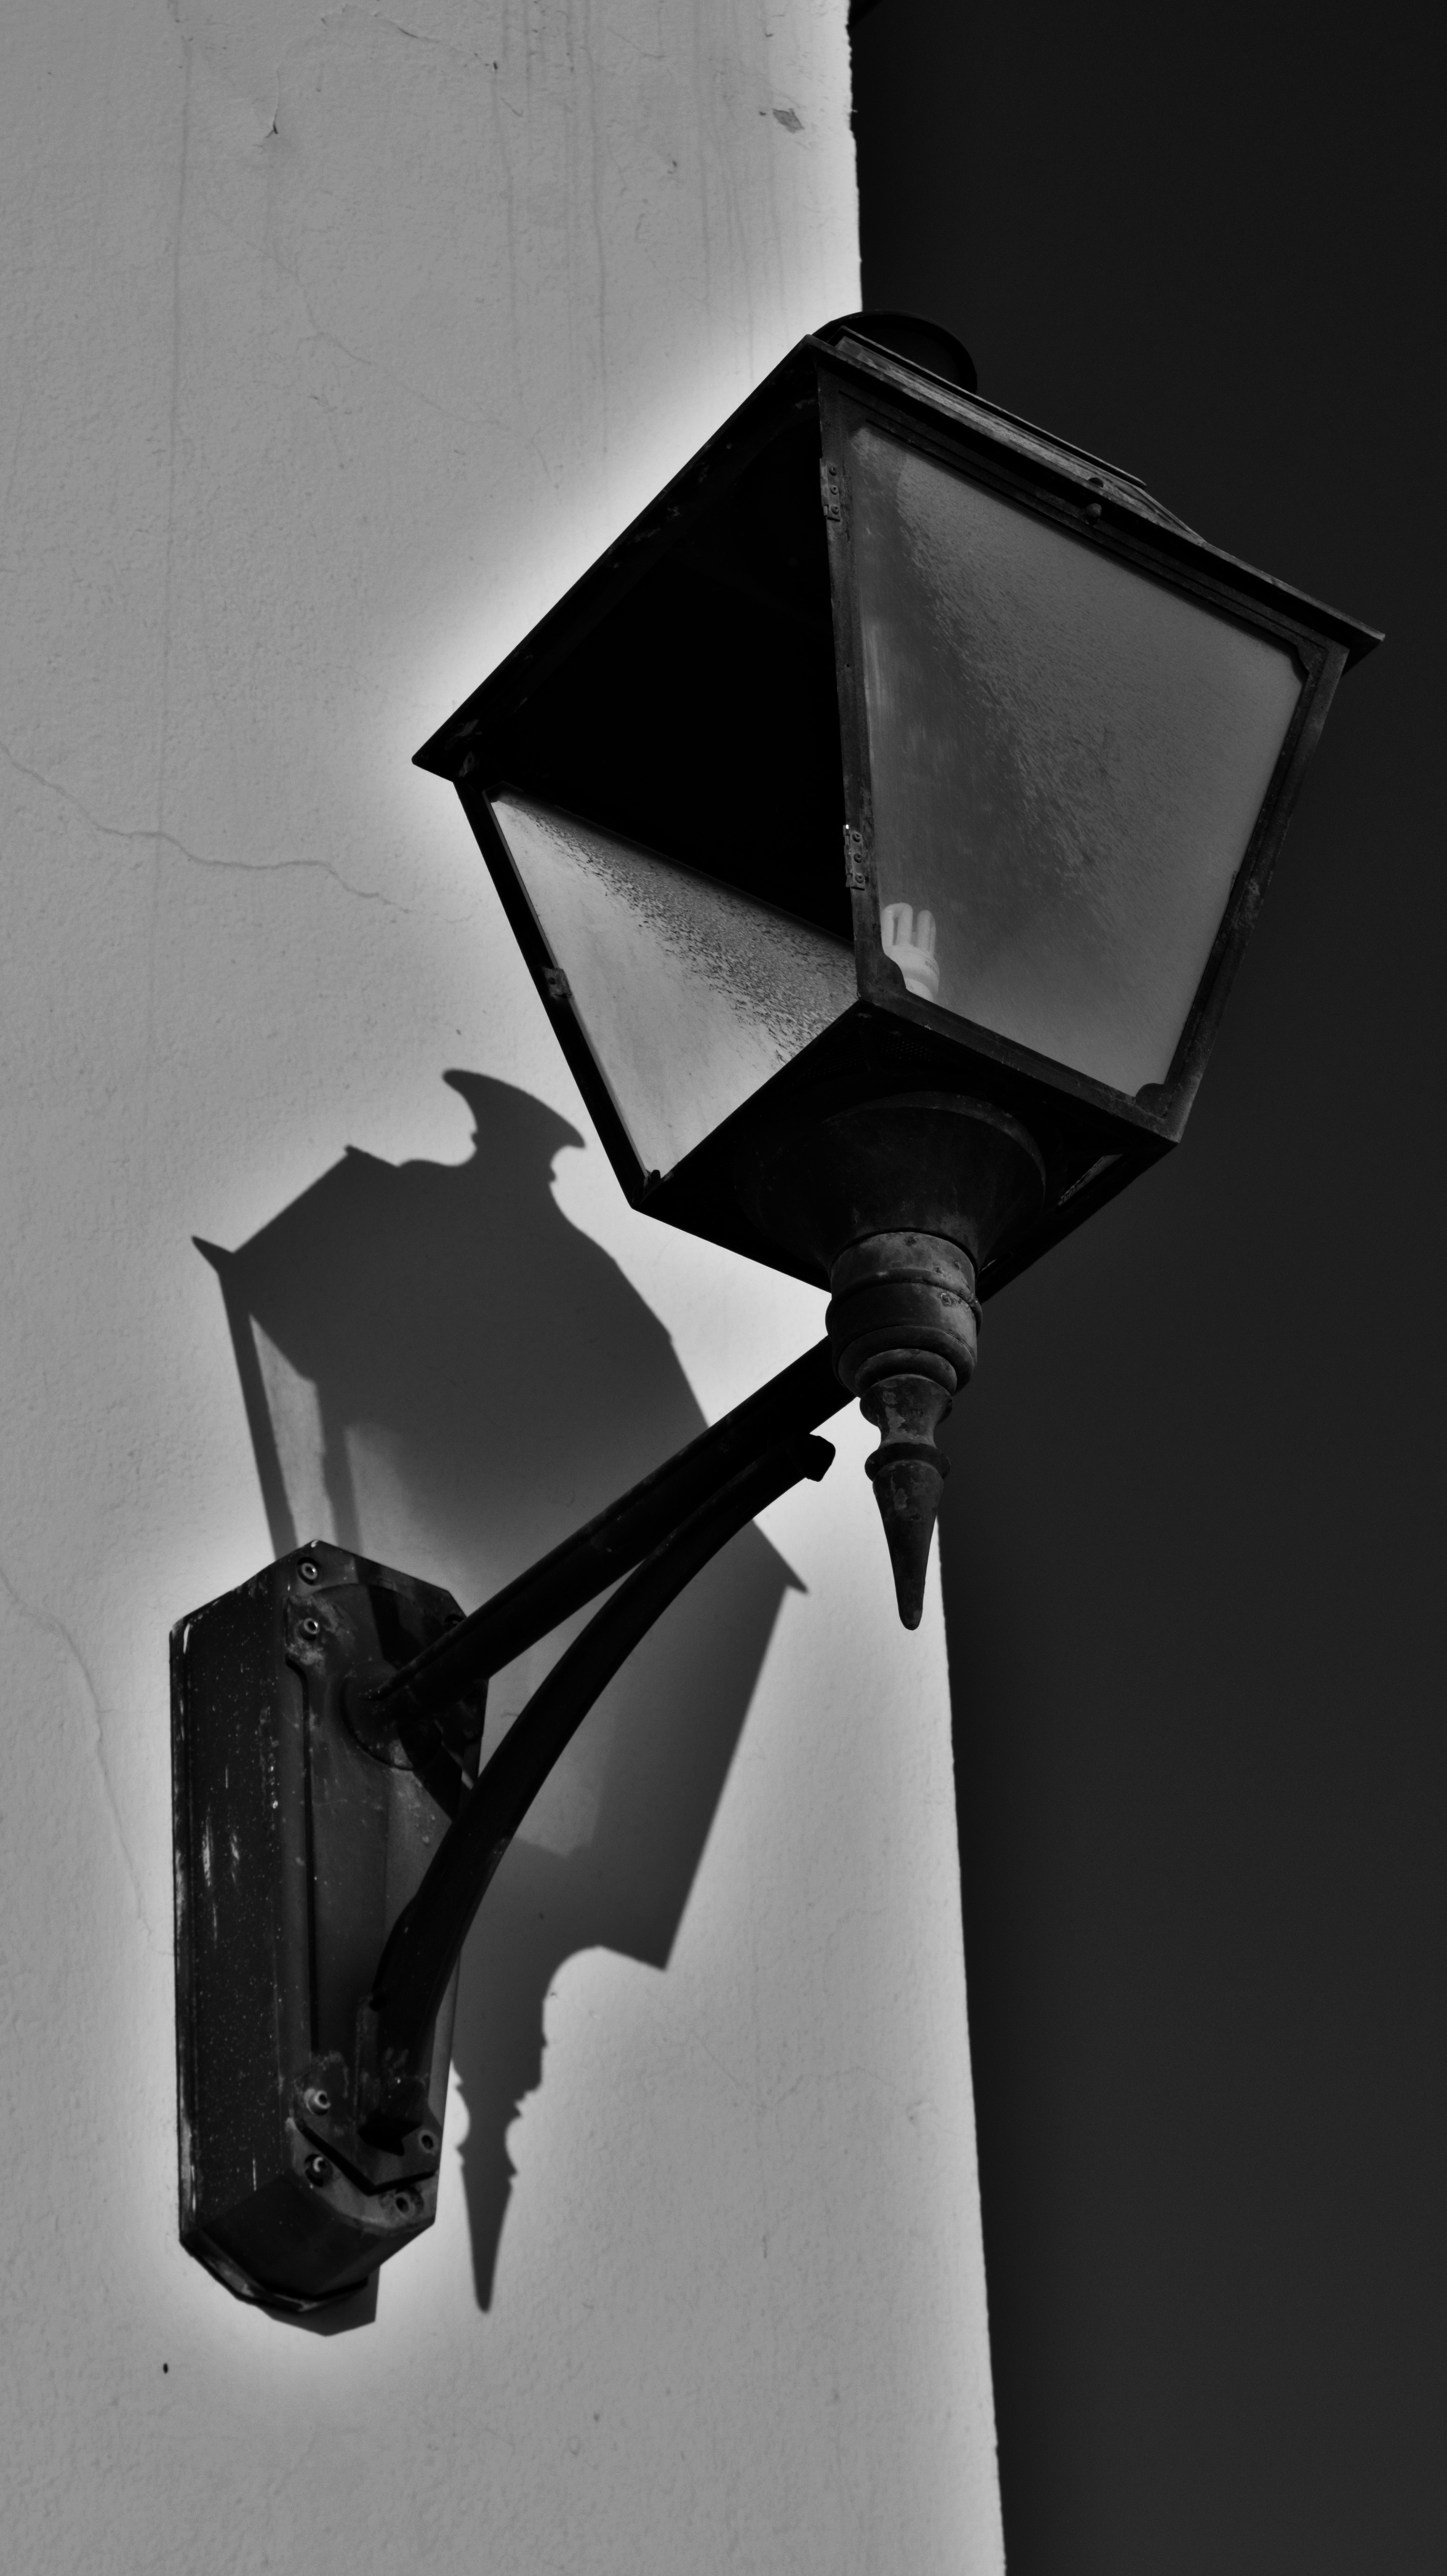
light, black and white, white, photography, shadow, gray, darkness, street light, lamp, black, monochrome, light bulb, lighting, energy, lamppost, illustration, double, light fixture, nero, shape, sconce, monochrome photography, dualism, osmosis